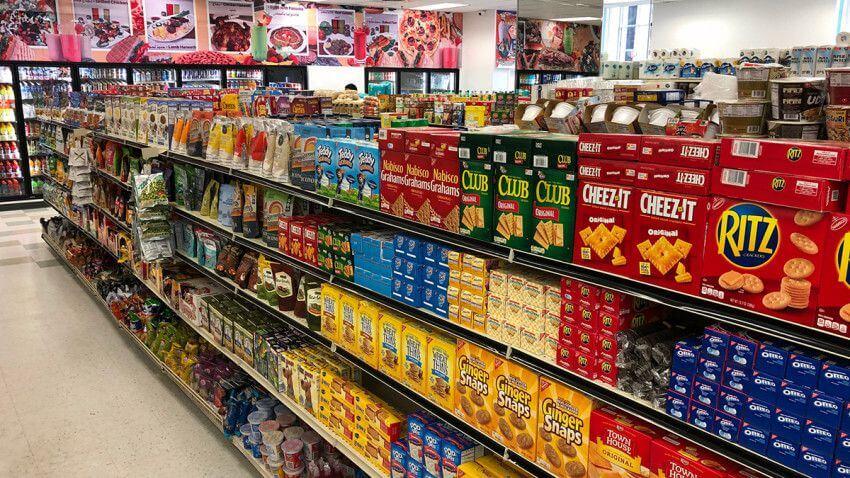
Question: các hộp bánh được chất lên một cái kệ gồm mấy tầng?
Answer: các hộp bánh được chất lên một cái kệ gồm năm tầng